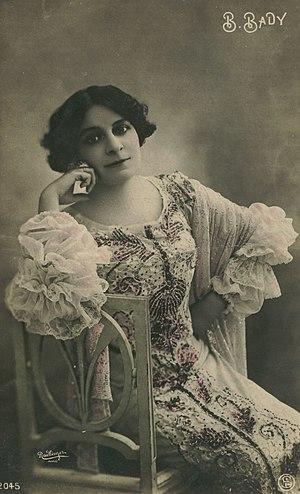
Berthe Bady, SIP 2045, comédienne française.
Berthe Bady, née le 17 novembre 1868 à Lodelinsart et morte en 1921 à Jouy-sur-Eure, est une actrice d'origine belge. Elle donne l'année 1872 comme date de naissance pendant toute sa carrière. Elle fut la compagne de Lugné-Poe et la muse d'Henry Bataille. Les fortunes qu'elle avait gagnées comme actrice furent consacrées à son ménage avec Henry Bataille. Berthe Bady mourut dans l'isolement et la misère, seule, à l'hôtel.